Thomas Hynes House

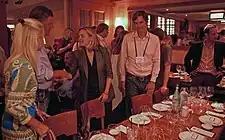
Three men and two women, casually dressed, standing around a table preparing to sit down. One woman is shaking the hand of the man next to her

As the city grew again, the house remained standing. It passed through several owners and was never seriously altered. In 1998 chef Nobu Matsuhisa, who had become famous for blending elements of Western and Latin American cuisine into traditional Japanese dishes, remodeled the house and opened one of the restaurants bearing his last name there. It has since become one of the city's most popular and best-regarded eateries. Reservations must be made a month in advance.